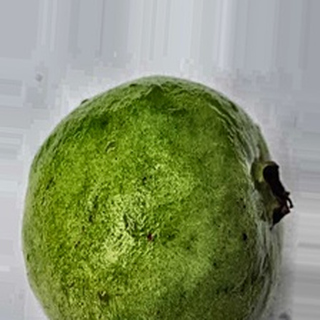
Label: healthy_guava